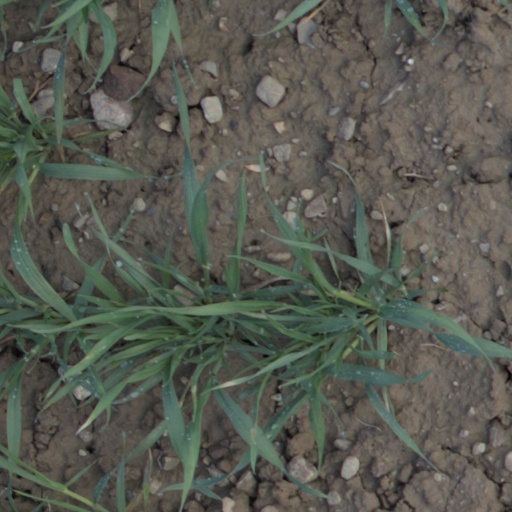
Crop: wheat